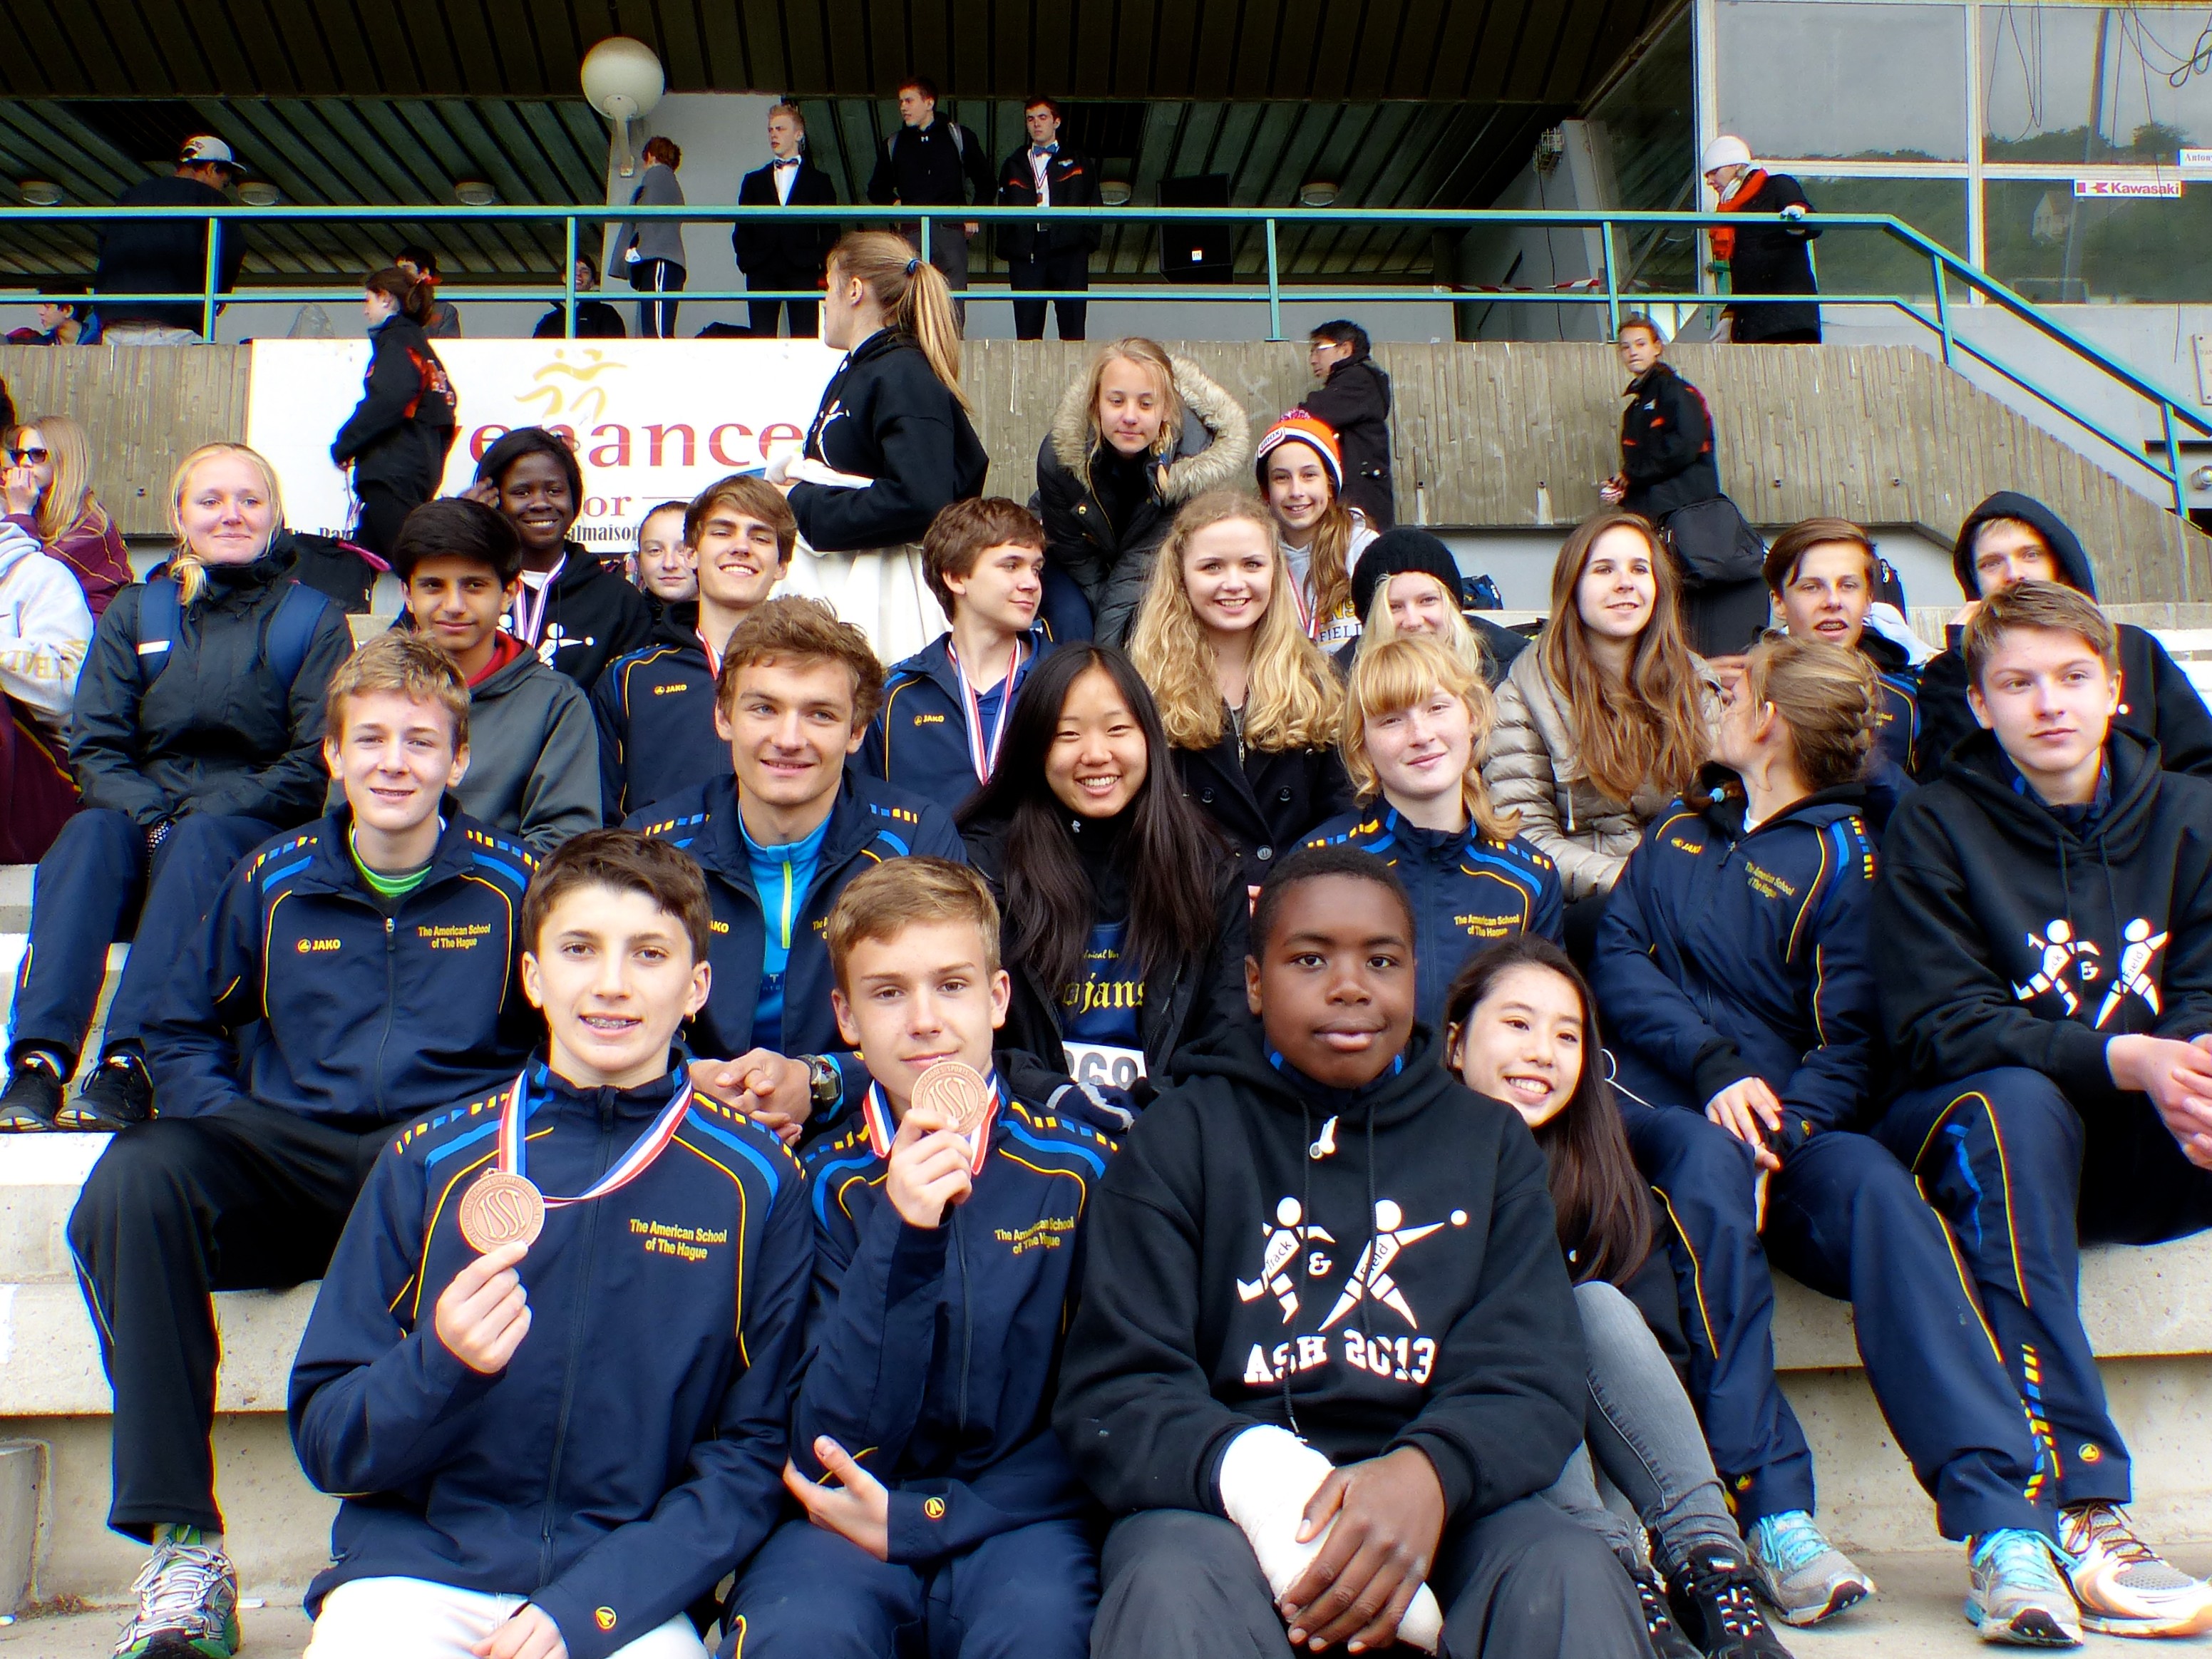
running, paris, 2013, team, sports, highschool, athletics, isst, tournament, trackandfield, social group, competition event